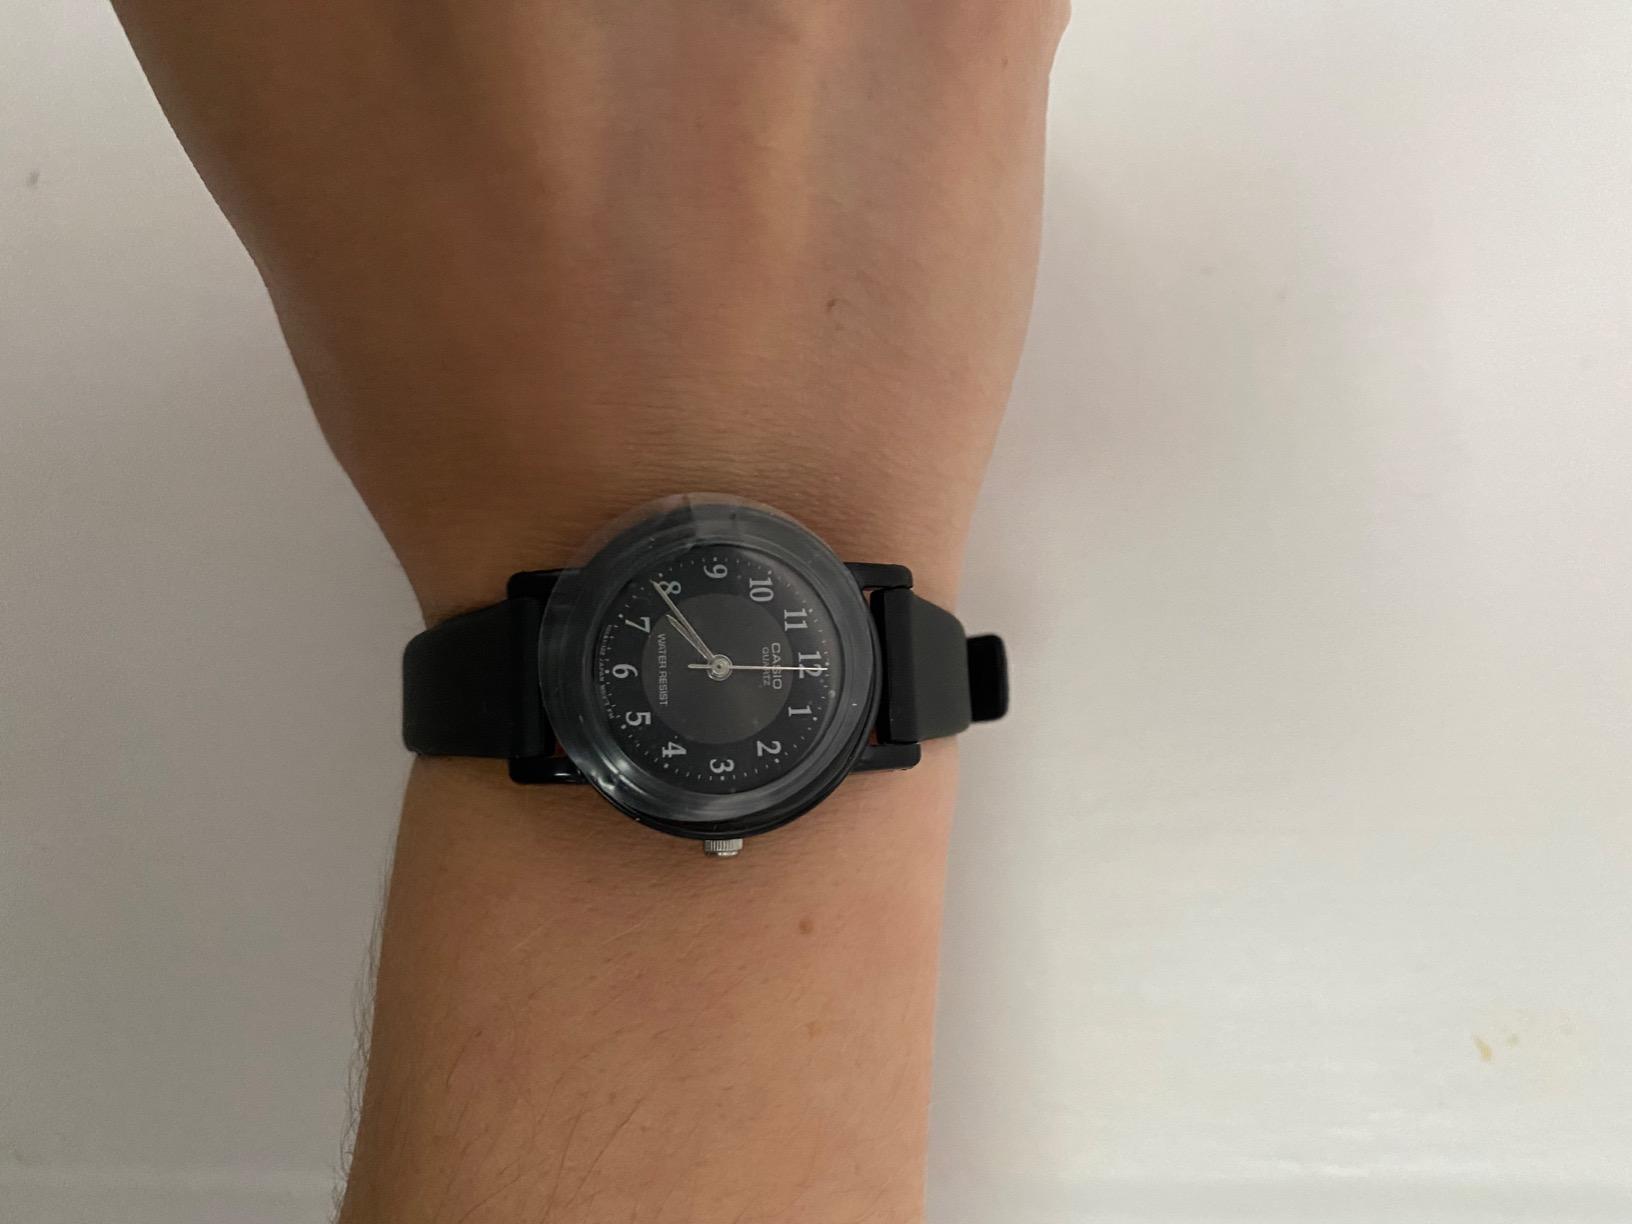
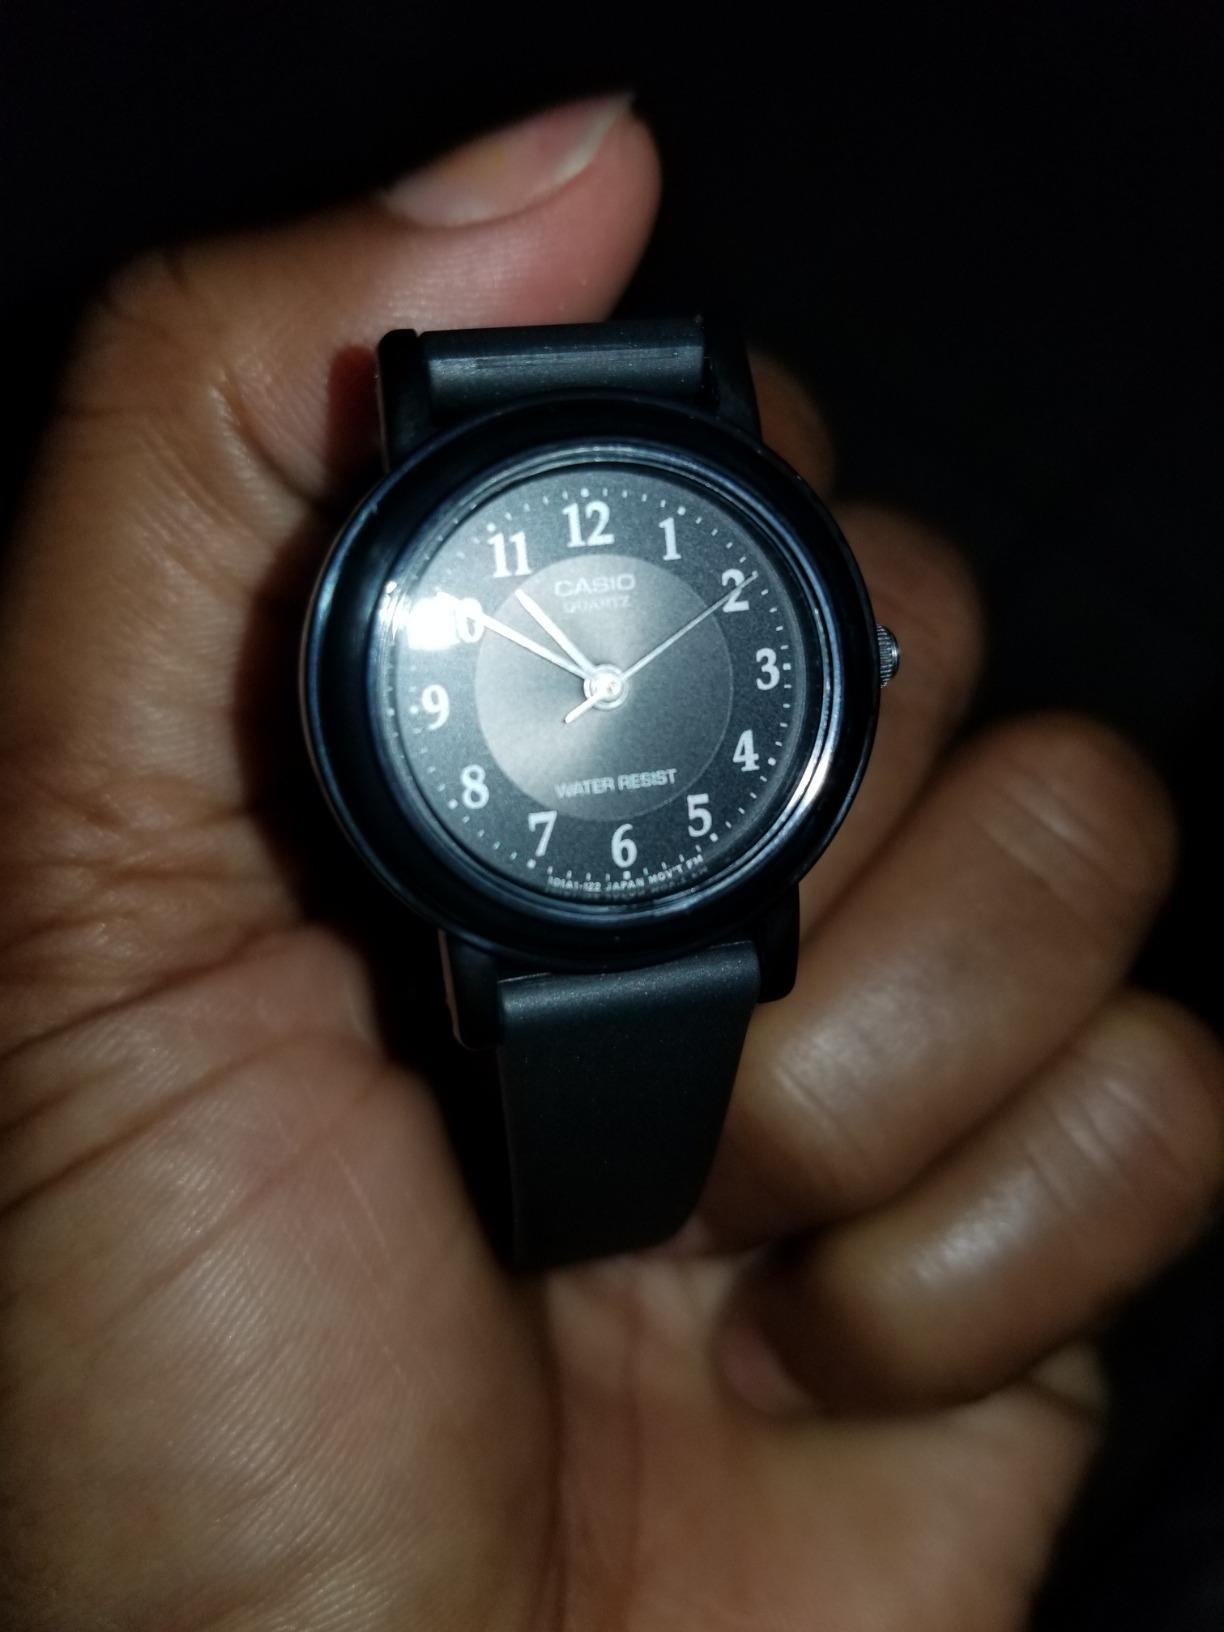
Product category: accessories_watch
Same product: yes